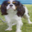
Label: dog